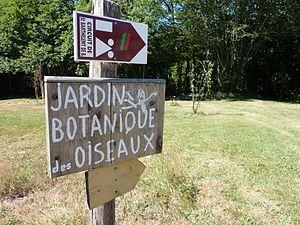
jardin botanique des oiseaux
Saint-Barthélemy-de-Bussière est une commune française située dans le département de la Dordogne, en région Nouvelle-Aquitaine.